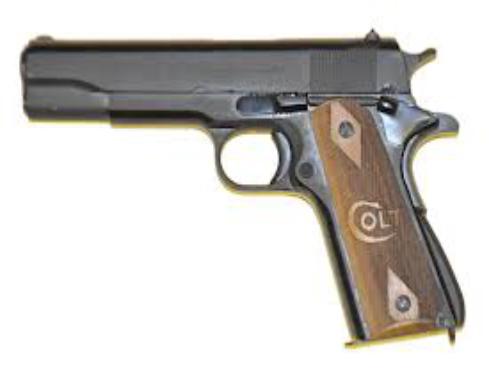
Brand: Colt
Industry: Others